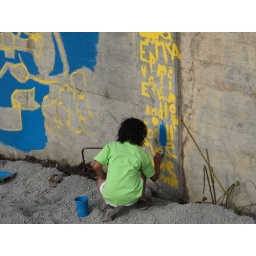
A girl does her part in beautifying the wall of the now closed bridge.